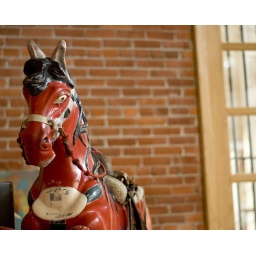
A beautiful antique mechanical horse, stored in a warehouse / recital building